Joe Sewell

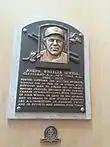
Plaque of Joe Sewell at the Baseball Hall of Fame

Two of his brothers, Luke and Tommy, also played major league baseball. Tommy played in one game with the Chicago Cubs in 1927, and Luke played for four teams over 20 years and, as manager of the St. Louis Browns, led the team to its only pennant in 1944. His cousin Rip Sewell was a major league pitcher credited with inventing the eephus pitch.